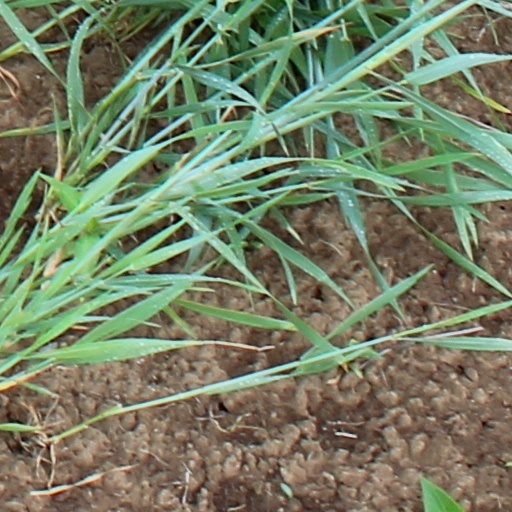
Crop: wheat